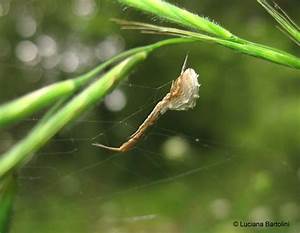
Label: spider